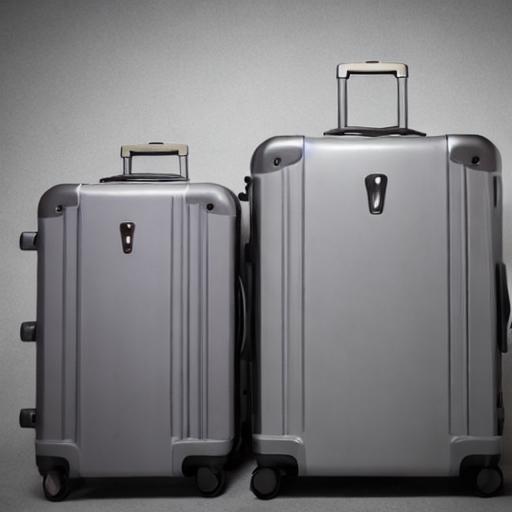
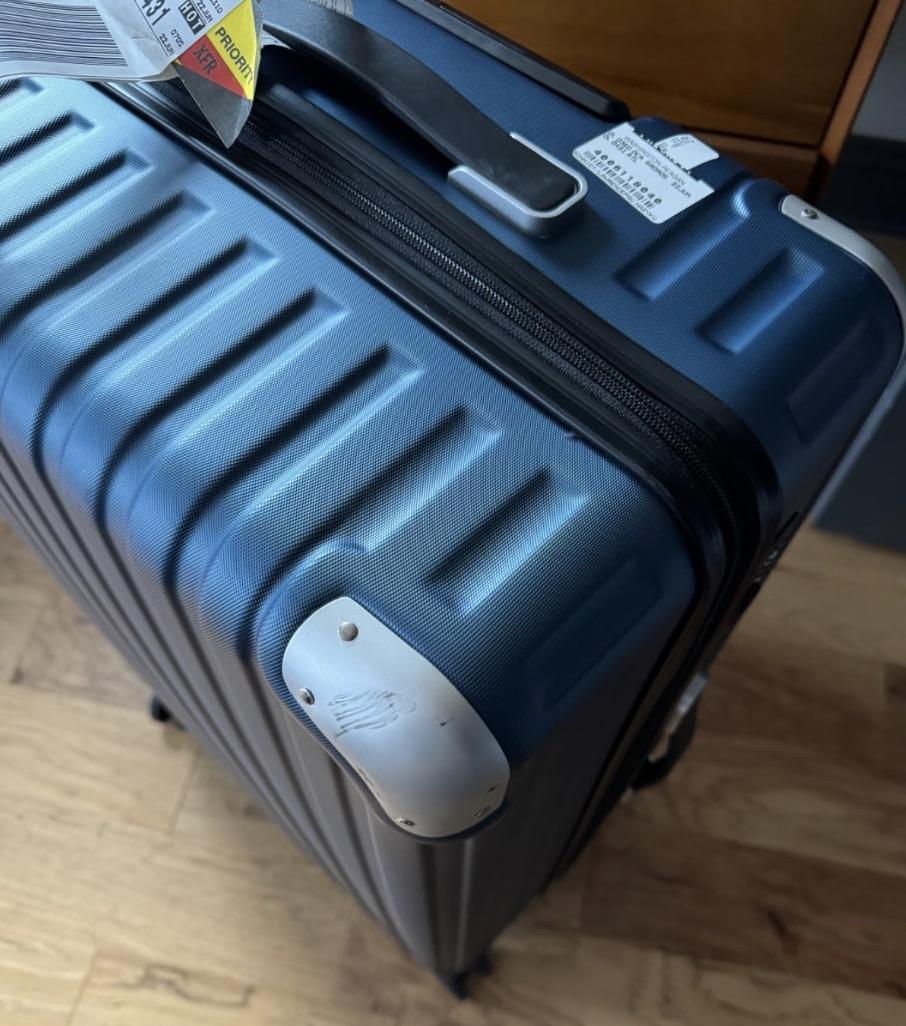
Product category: items_tea
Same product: no